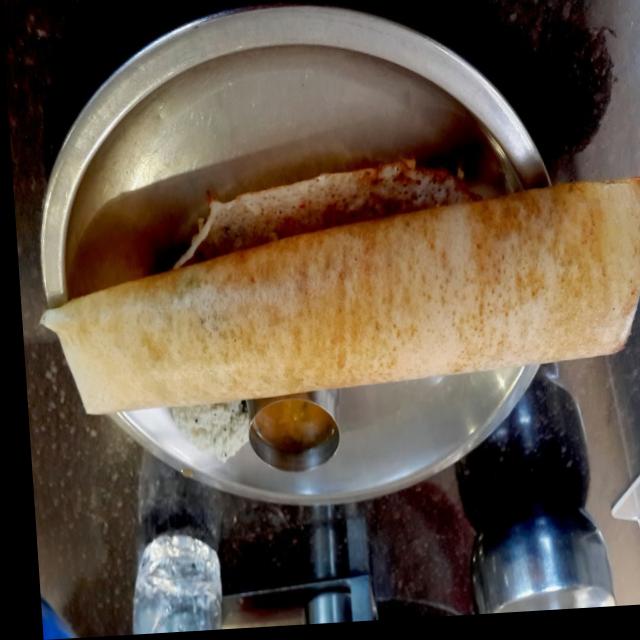
Dish: masala_dosa